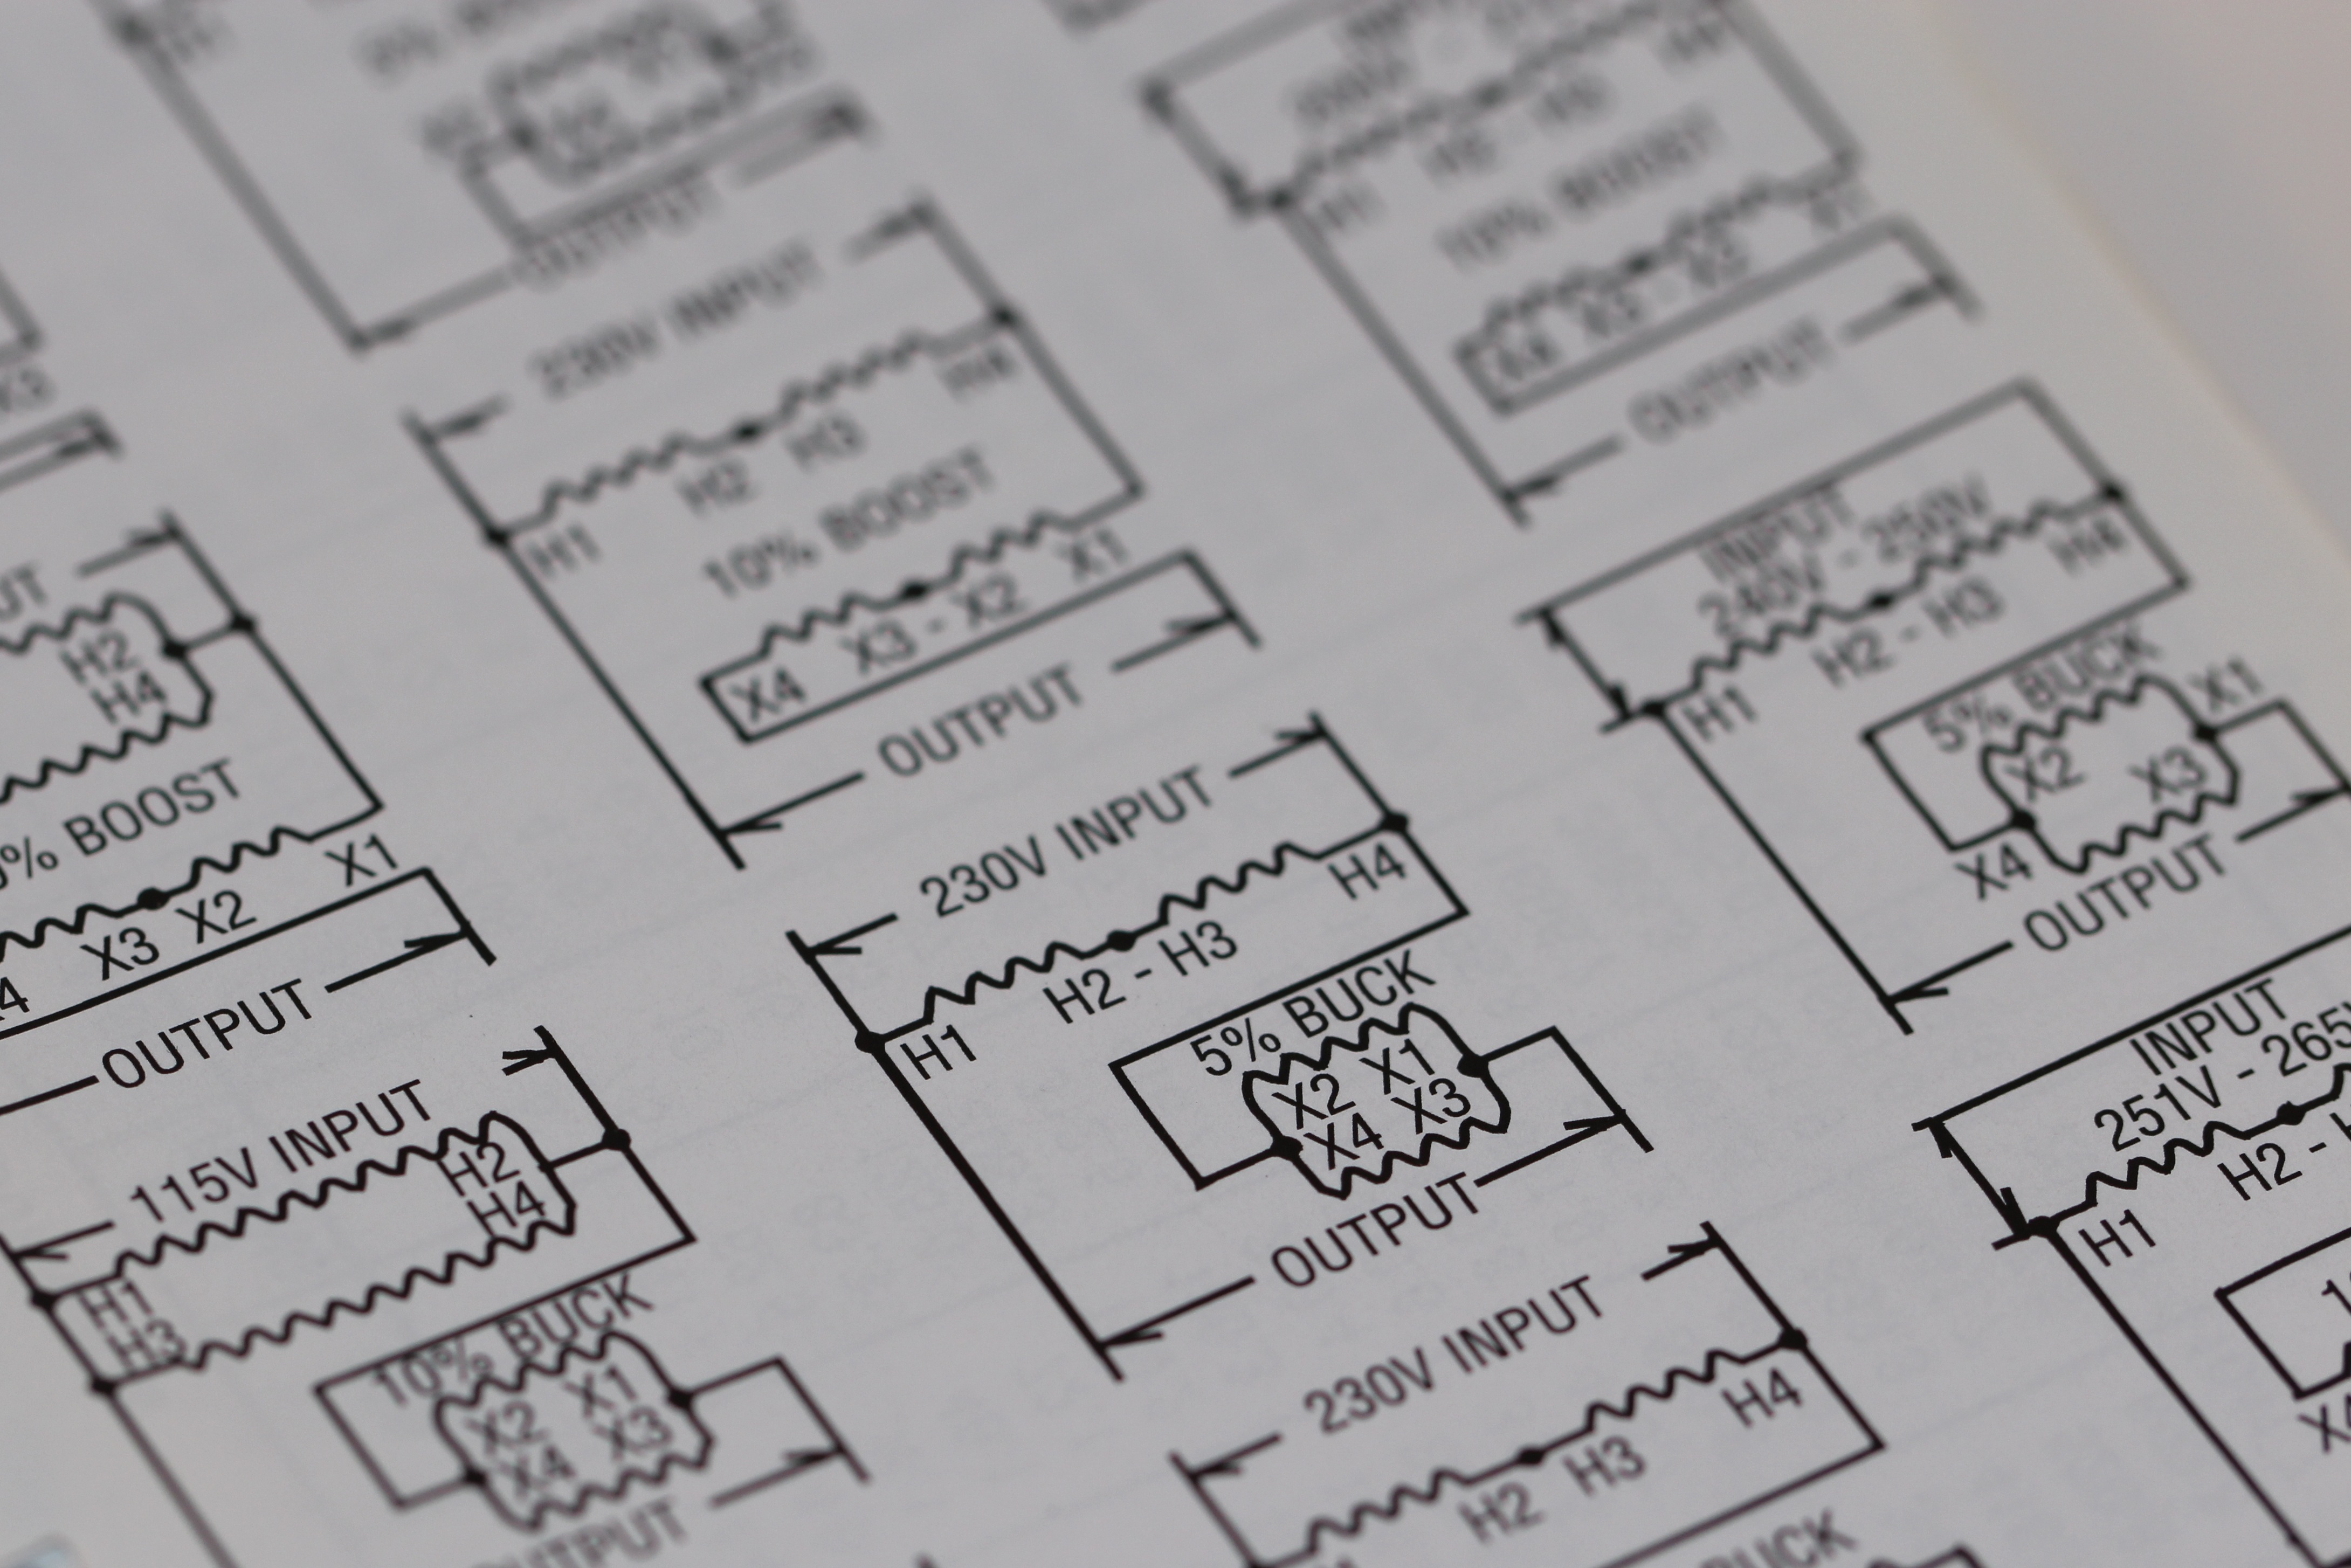
pattern, line, brand, font, sketch, drawing, design, text, diagram, handwriting, document, circuit, schematic